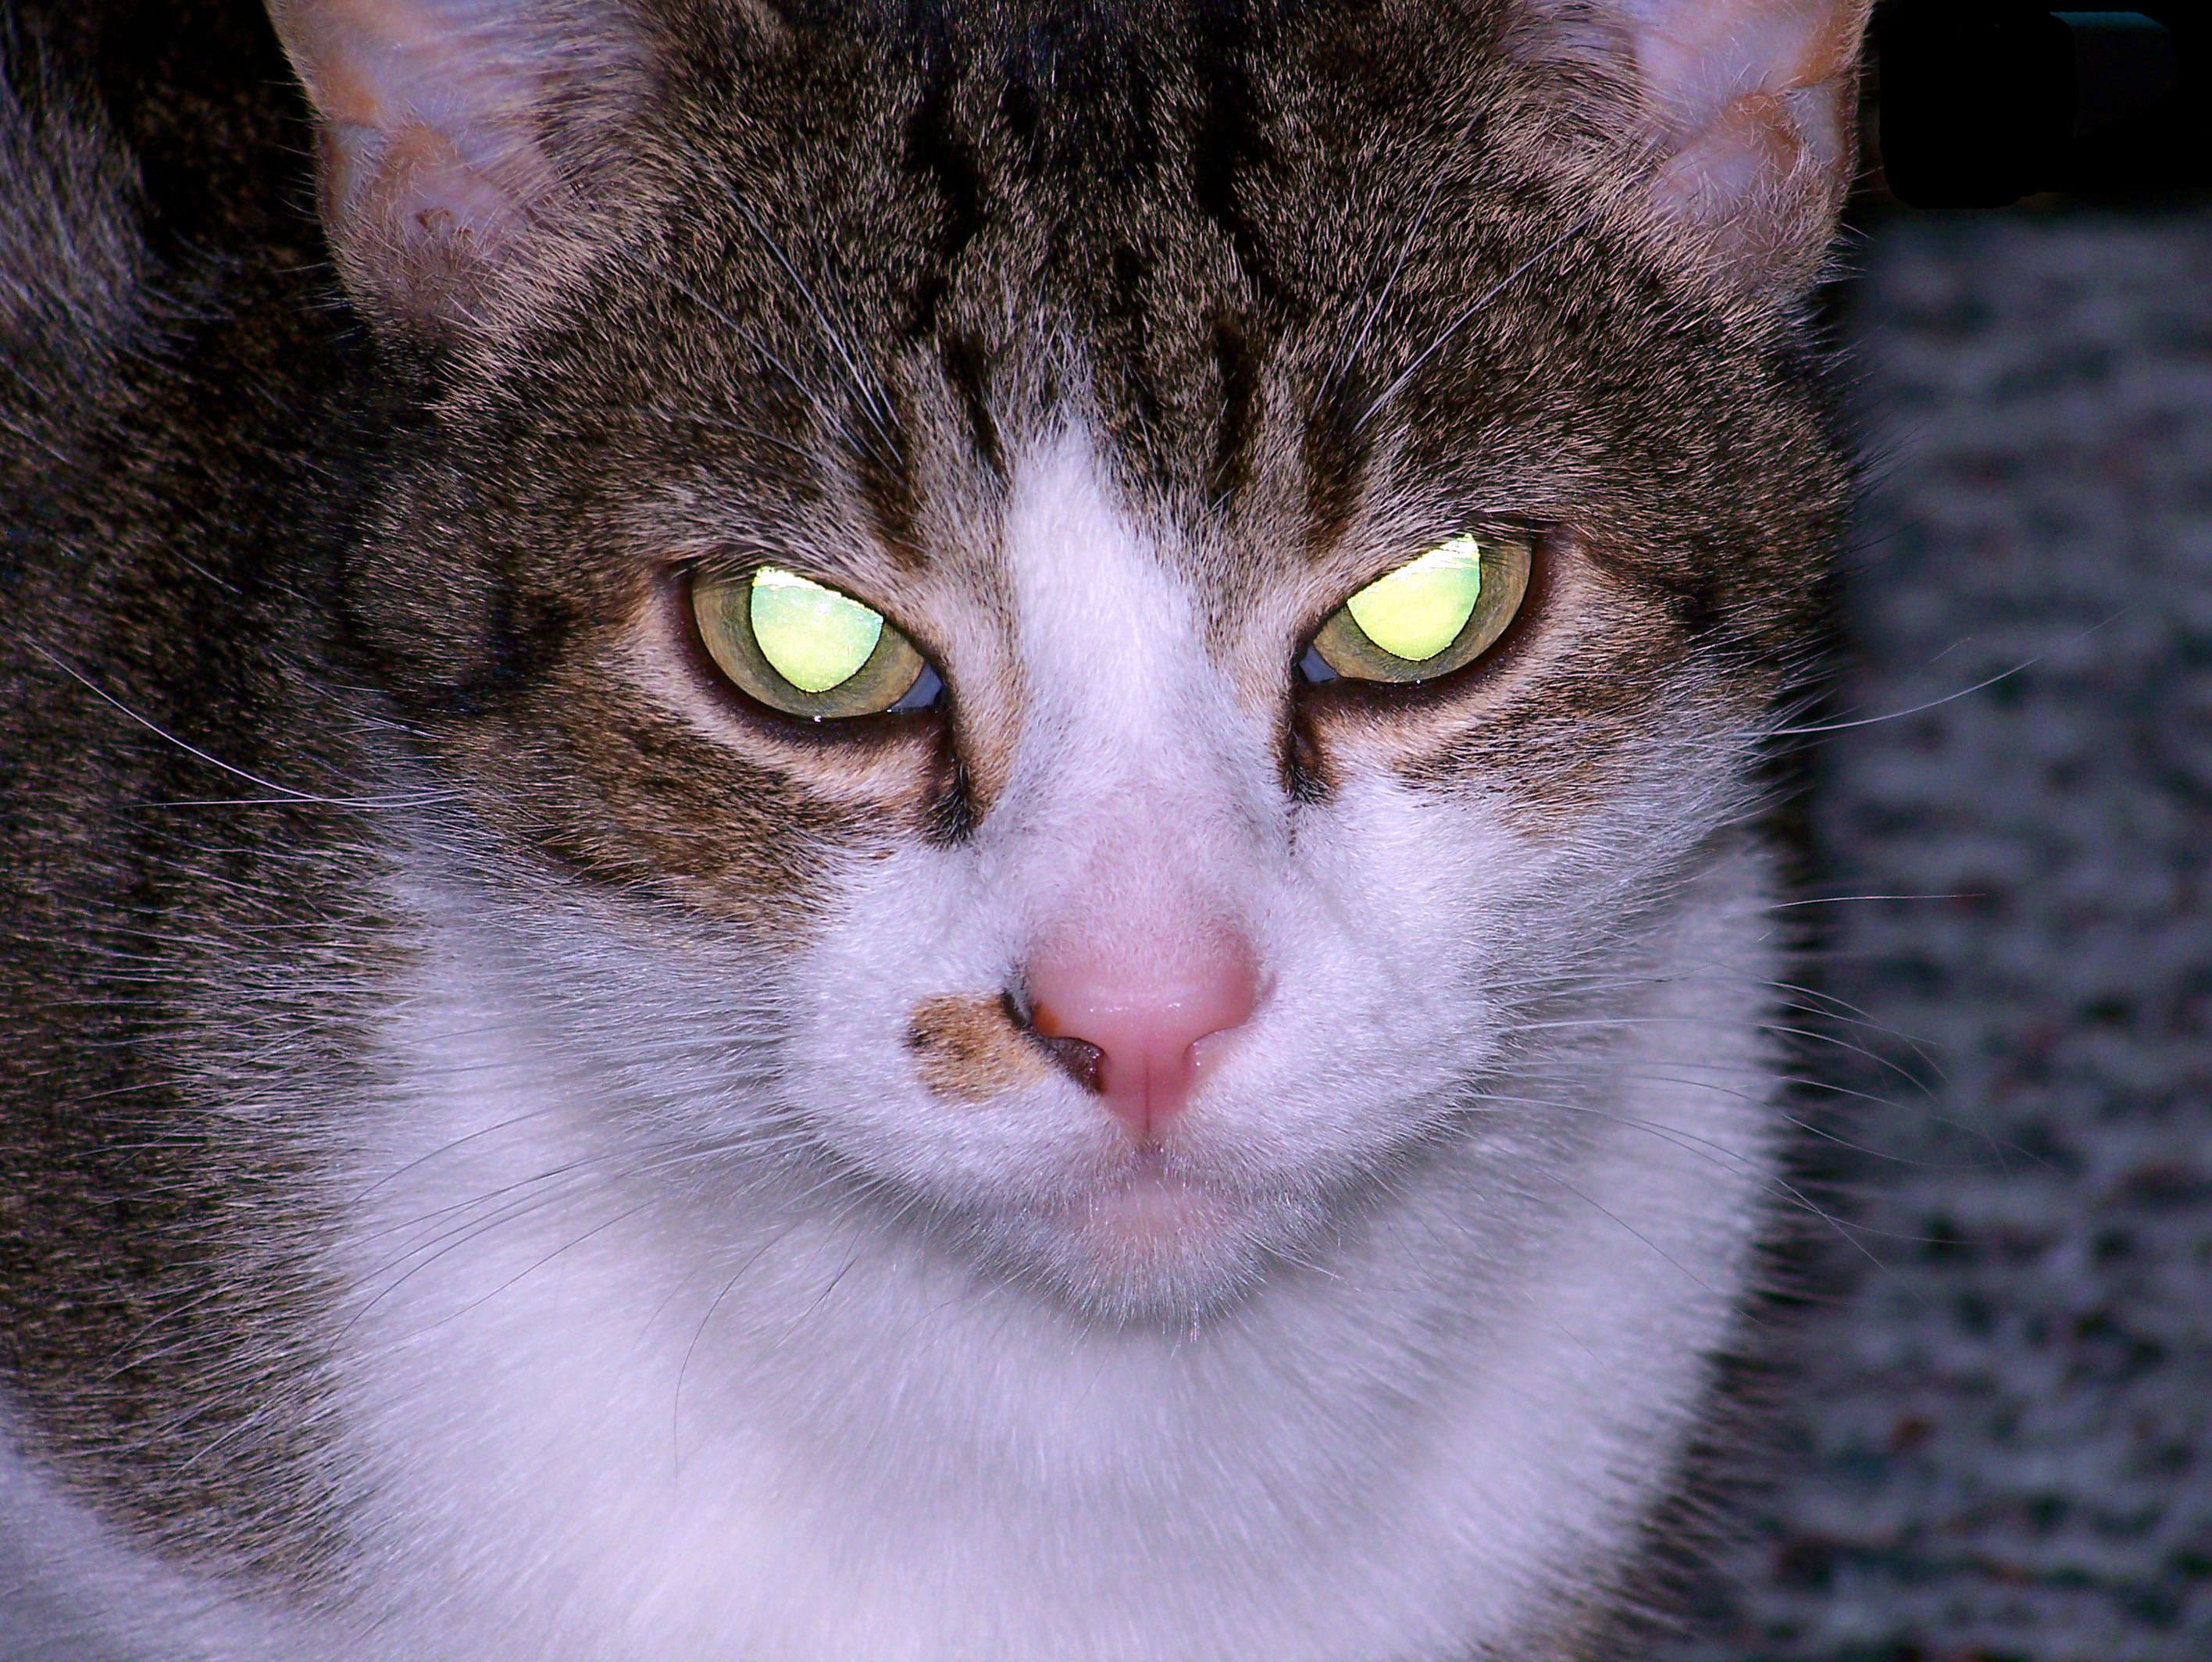
glowing, kitten, cat, halloween, mammal, close up, nose, eyes, whiskers, scary, snout, eye, vertebrate, creepy, organ, horror, evil, tabby cat, european shorthair, small to medium sized cats, cat like mammal, domestic short haired cat